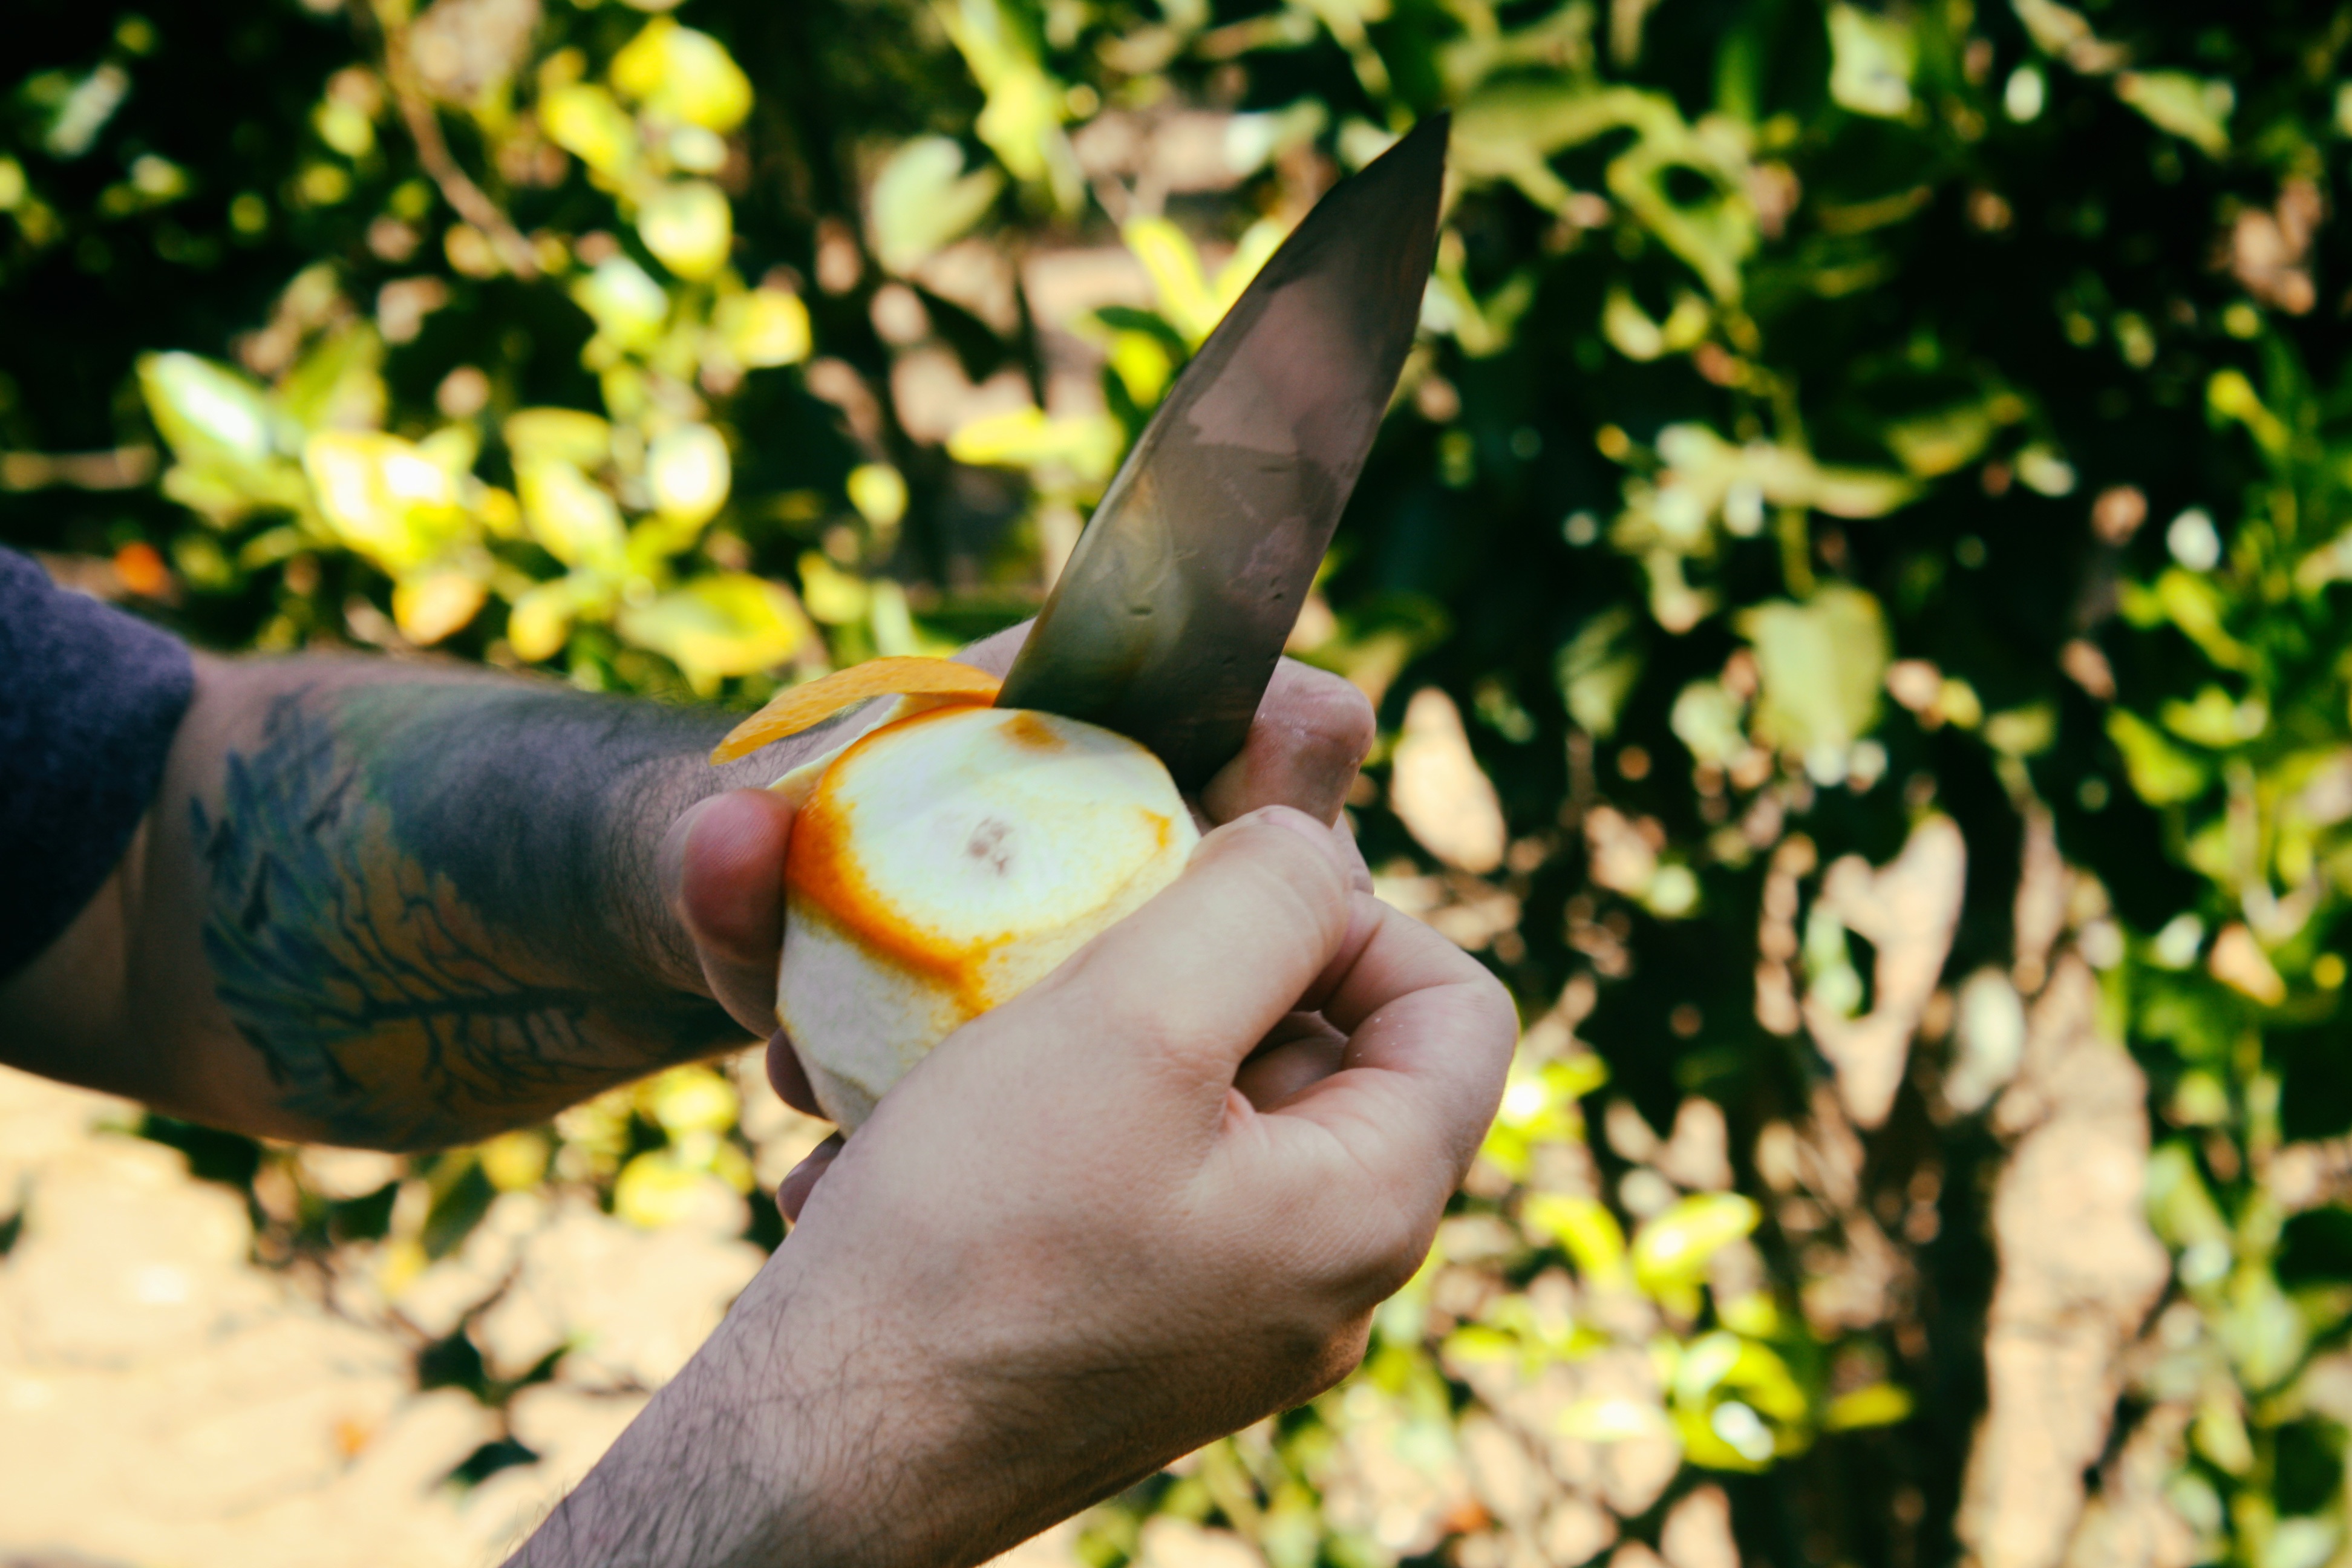
hand, tree, nature, grass, branch, plant, sunlight, leaf, flower, spring, green, produce, autumn, yellow, agriculture, flora, season, woody plant